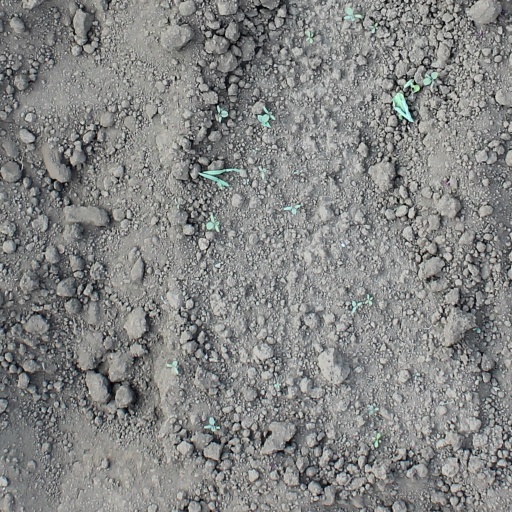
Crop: soybean